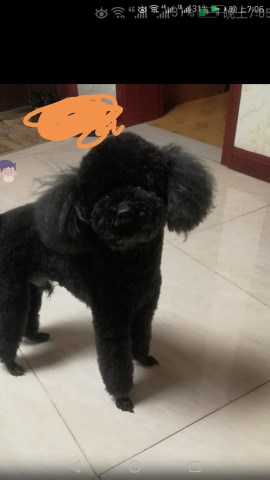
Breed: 7449-n000128-teddy